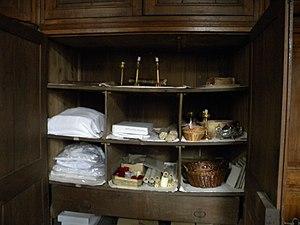
Sacristie de l'église de Corcelles-lès-Arts